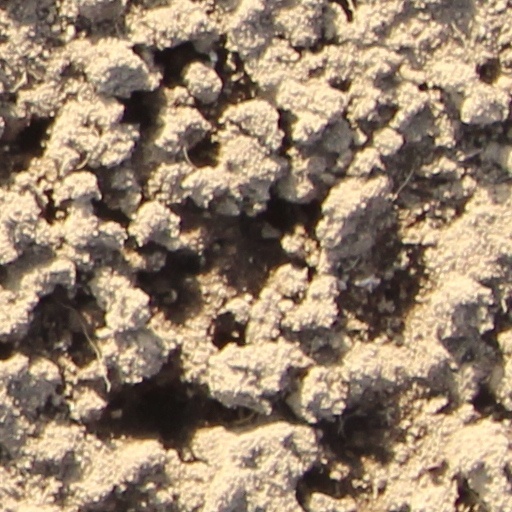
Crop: wheat